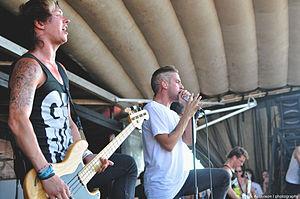
Woe, Is Me est un groupe de metalcore américain, originaire d'Atlanta, en Géorgie. Formé en 2009, le groupe signe avec Rise Records et son sous-label, Velocity Records. Leur premier album, Numbers, est publié le 31 août 2010, et atteint la 16ᵉ place au Top Heatseekers de Billboard. Avec de nombreux changements dans son line-up, le groupe ne comptait plus qu'un seul membre original, le guitariste Kevin Hanson. Le groupe se sépare en septembre 2013.